Broadway Avenue Historic District (Detroit)

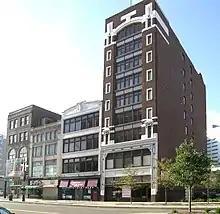
West side of Broadway

The Broadway Avenue Historic District contains eleven commercial buildings built between 1896 and 1926. Three of those buildings — the Cary Building and the Breitmeyer–Tobin Building at the southern end, and the Merchants Building at the north end — are listed on the National Register of Historic Places in their own right.